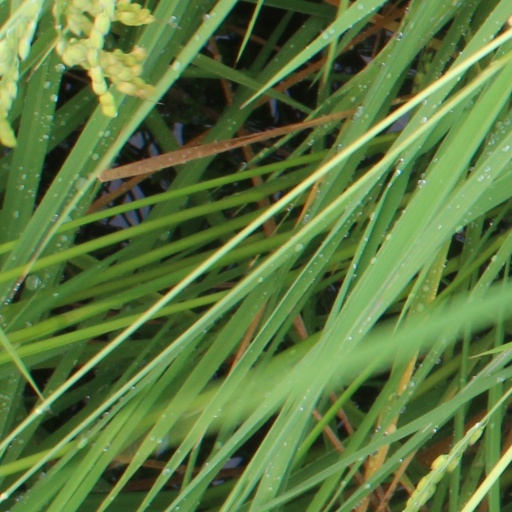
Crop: rice